List of college bowl games

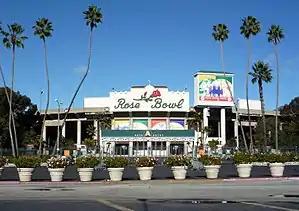
The Rose Bowl Game, played at Rose Bowl stadium (shown), is the oldest operating bowl game—first played in 1902, it has been played annually since 1916.

This is a list of college football bowl games, including those proposed and defunct. Six bowl games are part of the College Football Playoff, a selection system that creates bowl matchups involving twelve of the top-ranked teams in the NCAA Division I Football Bowl Subdivision (FBS). There are also a number of other college football postseason invitationals, as well as several all-star games.